Pickala Manor

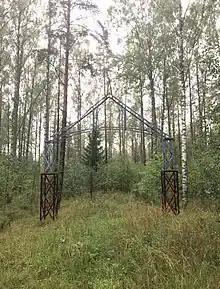
Soviet triumphal arch near Pickala Manor.

After the Second World War the area of Porkkala Naval Base was rented for the Soviet Union. Parts of municipalities of Siuntio, Kirkkonummi, Ingå and Degerby were left on the Soviet side of the border and people had to evacuate their homes. Also Pickala Manor was part of the rental area and the main building was used as a home for 20 families, judged by the amount of stoves that had been built inside. After Porkkala Naval Base was returned to Finland also Pickala was returned to its rightful owners. Soviet era had left its marks and the manor house was in need of extensive reparation.